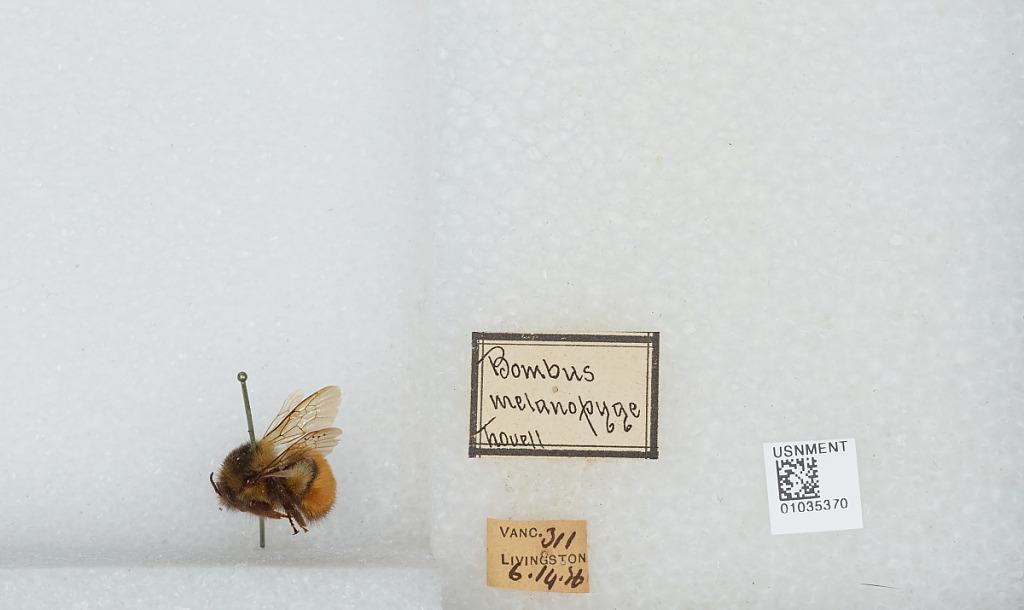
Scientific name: Bombus (Pyrobombus) melanopygus Nylander
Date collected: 1926-6-14
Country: Canada
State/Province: British Columbia
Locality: Vancouver, Livingston
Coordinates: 49.2841, -123.114